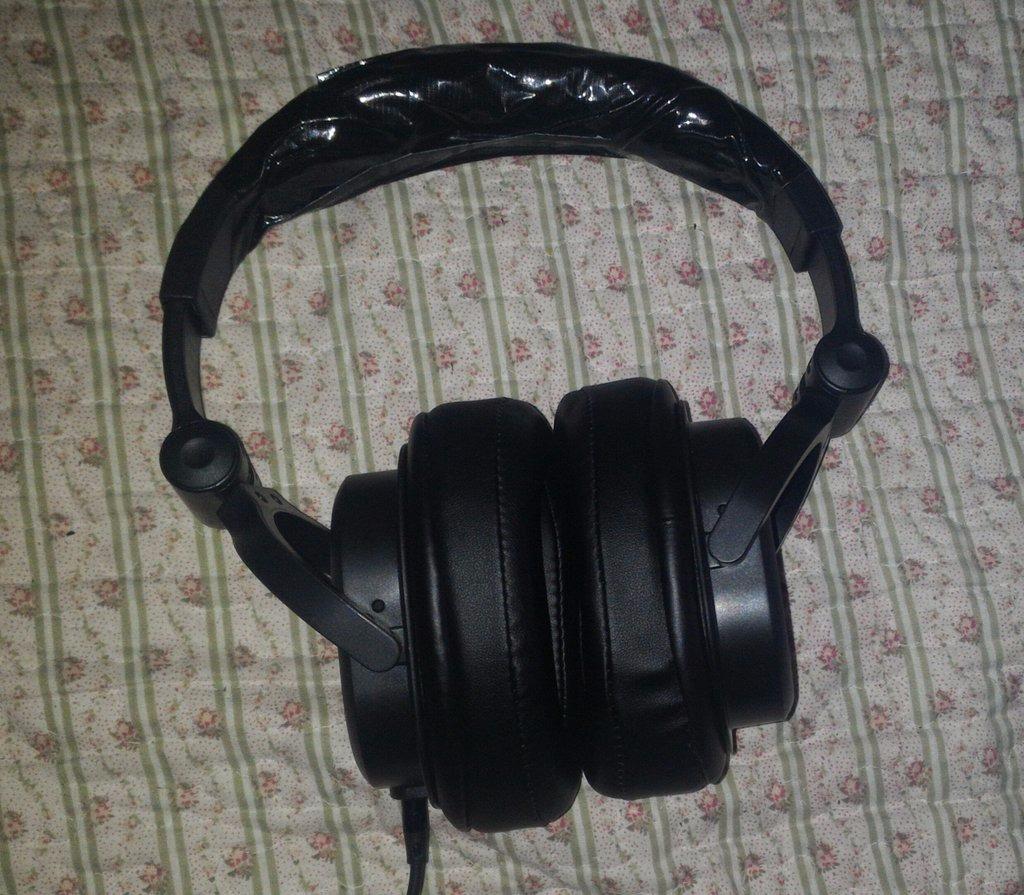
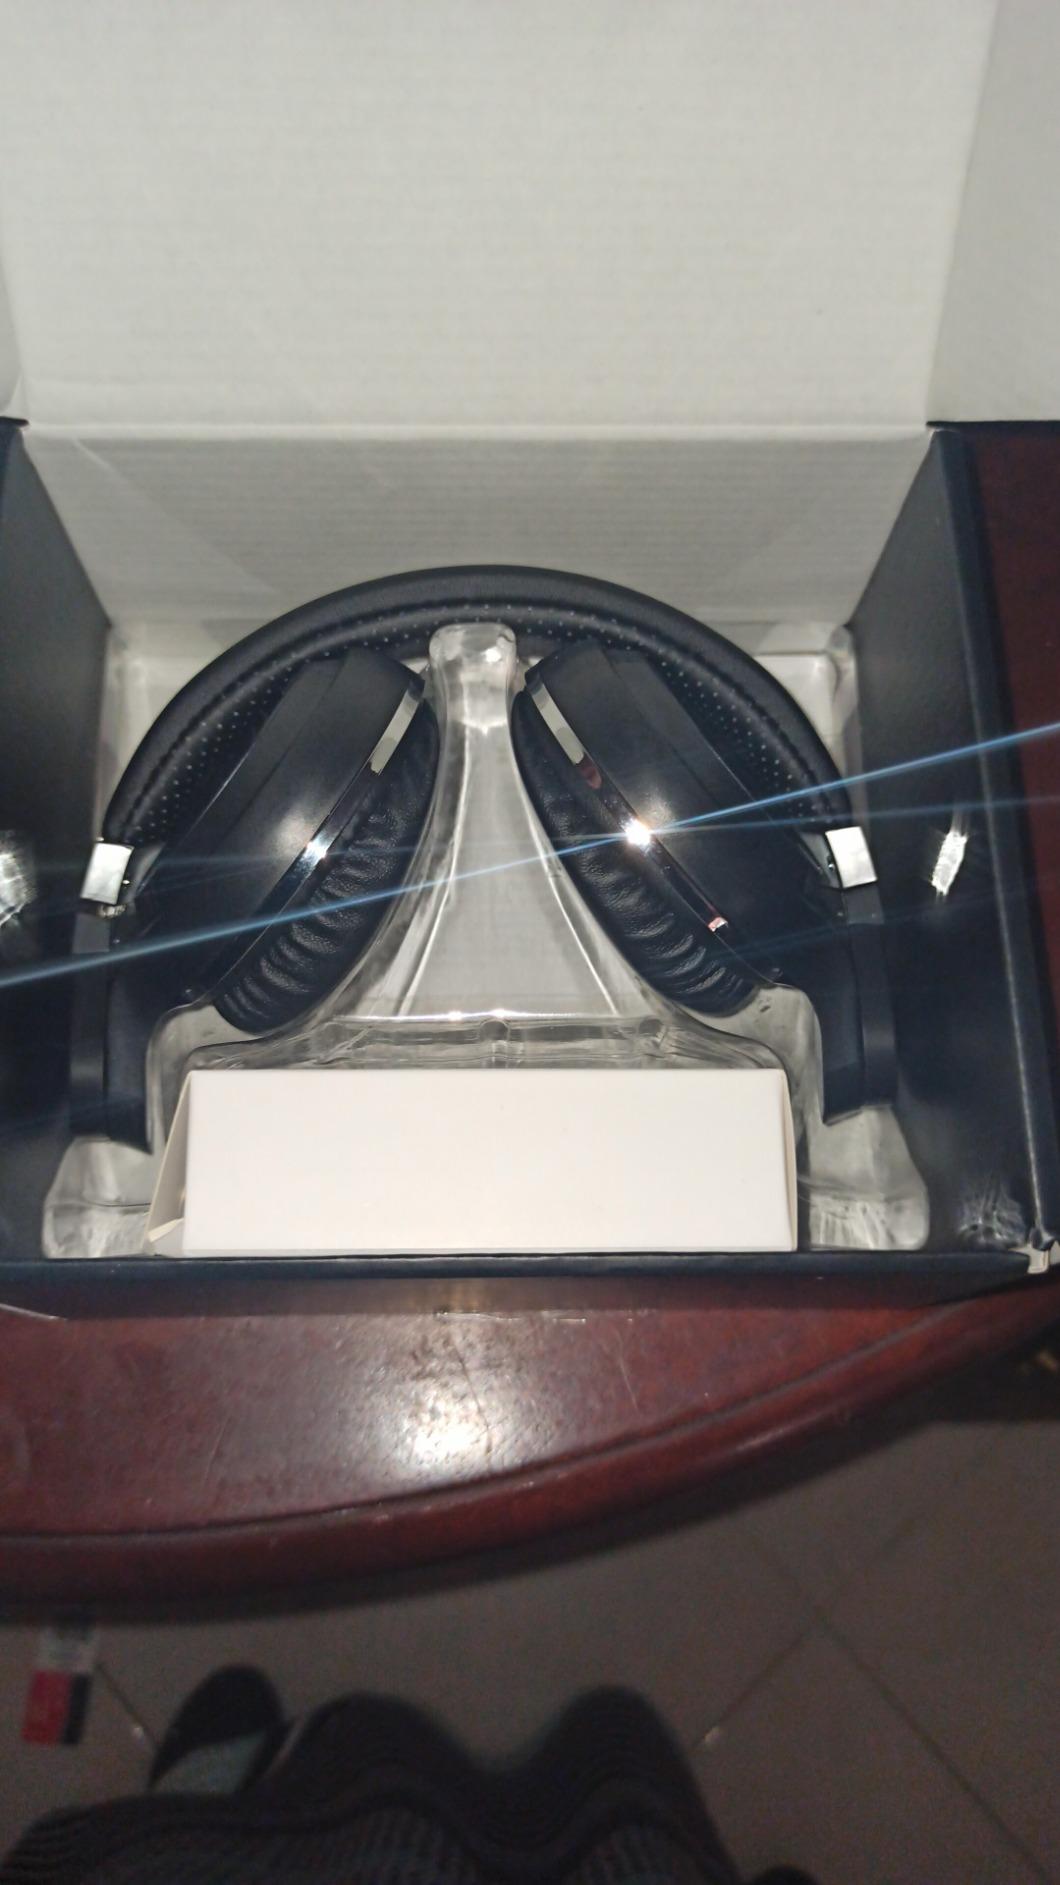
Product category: headphones
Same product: no